Bis(cyclopentadienyl)titanium(III) chloride

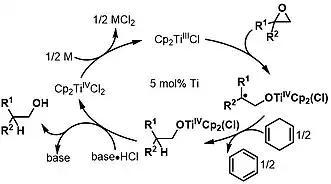

The dimeric titanium(III) complex reversibly dissociates to the monomer CpTiCl. This 15 electron species is Lewis acidic and thus binds epoxides and carbonyl compounds. The complex transfers a single electron to the coordinated substrate generating an alkyl centered radical and an oxygen bound titanium(IV) species. This process is driven by the strength of the titanium-oxygen bond, as well as strain release in the case of epoxides.